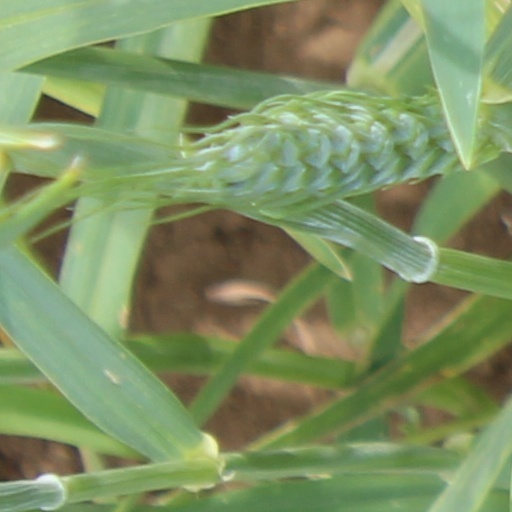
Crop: wheat